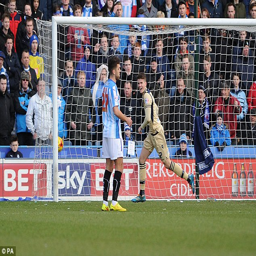
soccer player celebrates the opening goal against football team